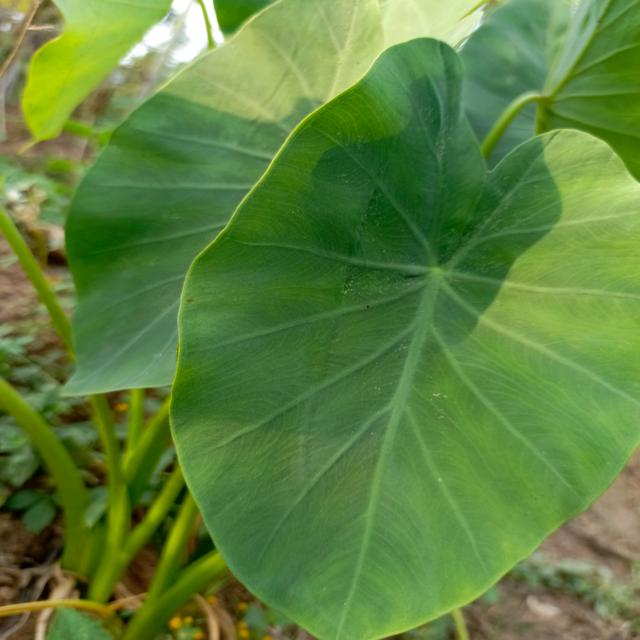
Label: Healthy